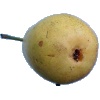
Label: Pear 2